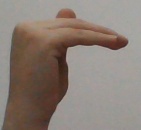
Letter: khaa